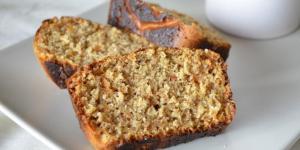
bizcocho de zanahoria vegano